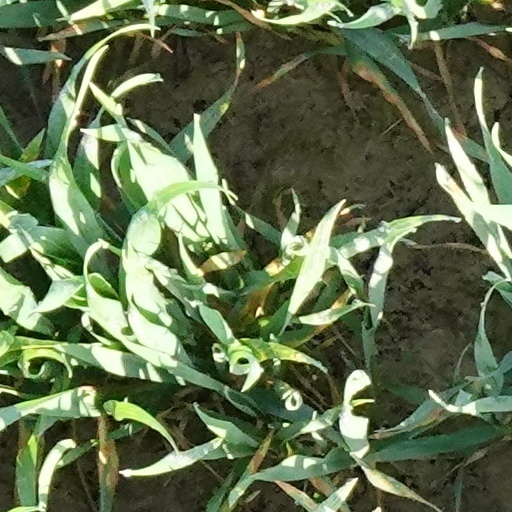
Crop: wheat